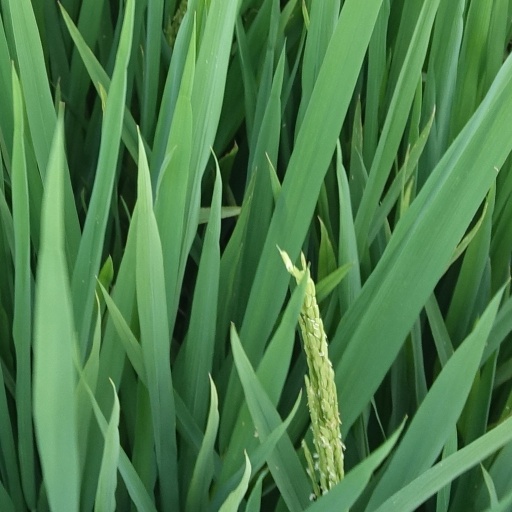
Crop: rice